Bacterial microcompartment

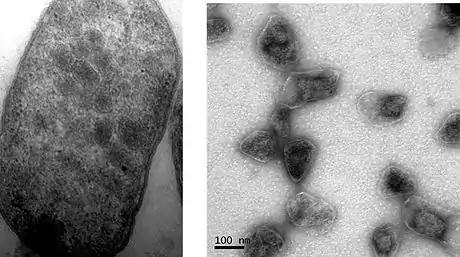
Electron micrograph of Escherichia coli cell expressing the PDU BMC genes (left), and purified PDU BMCs from the same strain (right).

Some bacteria can use 1,2-propanediol as a carbon source. They use a BMC to encapsulate several enzymes used in this pathway (Sampson and Bobik, 2008). The PDU BMC is typically encoded by a 21 gene locus. These genes are sufficient for assembly of the BMC since they can be transplanted from one type of bacterium to another, resulting in a functional metabolosome in the recipient. This is an example of bioengineering that likewise provides evidence in support of the selfish operon hypothesis. 1,2-propanediol is dehydrated to propionaldehyde by propanediol dehydratase, which requires vitamin B12 as a cofactor. Propionaldehyde causes DNA mutations and as a result is toxic to cells, possibly explaining why this compound is sequestered within a BMC. The end-products of the PDU BMC are propanol and propionyl-phosphate, which is then dephosphorylated to propionate, generating one ATP. Propanol and propionate can be used as substrates for growth.